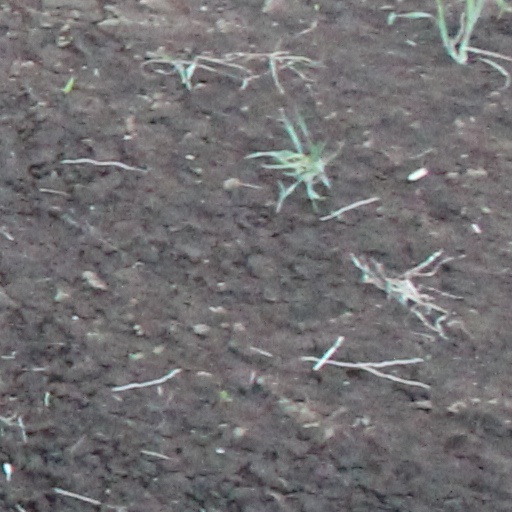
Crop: wheat